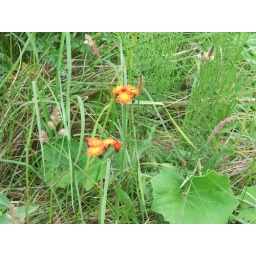
These are wild flowers growing near the river Carron in midsummer